Hal Block

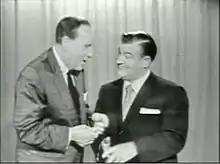
Block wrote for Abbott and Costello early in his writing career

The 1930s and 1940s were the Golden Age of radio and there were significant financial rewards to be made for those writing for radio comedy programs. Phil Baker, for whom Block was the head writer, reportedly spent $1,500 per week on his three writers, equivalent to $24,000 in 2010 dollars. However, the failure rate of those attempting to make it a career was high. Despite the risk, and against his father's expressed wishes, in 1935 Block abandoned the study of law and moved to New York City. He was able to achieve immediate success, being hired by the comedy team of Abbott and Costello. He also continued to write for Phil Baker, for whom he would write even into the 1940s, including Baker's hit game show, "Take It or Leave It". By 1937, he was so busy as a writer that in September he had only three hours to stop off in Chicago for his parents' anniversary party before continuing by train to Hollywood, writing for Baker's radio show.